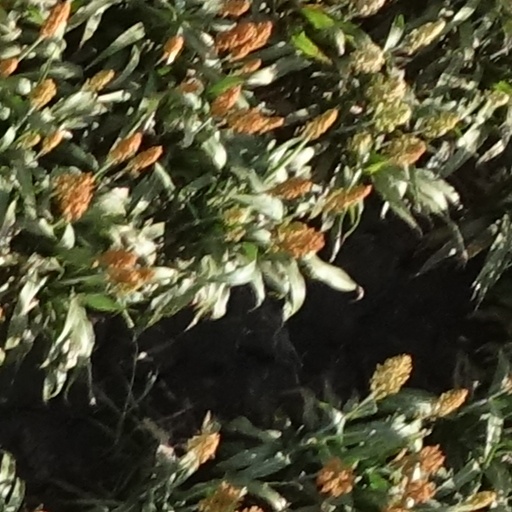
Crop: sorghum